German cruiser Königsberg

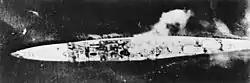
under attack at Bergen

The wreck was raised on 17 July 1942 and towed to Heggernes (Nyhavn). It was later towed to Laksevåg (on the south side of Bergen harbor) and righted. However, the hulk could only be kept afloat by constant pumping, and was therefore put into the floating dock at Laksevåg. The wreck fell over when the dock was raised, causing considerable damage to the dock, and leaving it with a 11-13 degree list. The hull was, however, sealed, and refloated, and remained at Laksevåg until February 1945, when it was towed to Herdlafjorden, and allowed to settle, with a heavy list, at Berlandsundet, to the east of Askøy. The ship was salved once again on 14/15 September 1945 and to Stavanger, leaking throughout. Scrapping was completed there by 1947.